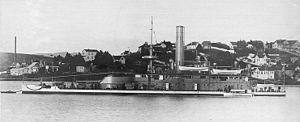
Mare Island Naval Shipyard est un important centre de construction et de réparation navale de l'US Navy, situé au nord-est de la baie de San Francisco, à Vallejo. L'histoire de ce chantier s'étend de sa création officielle, en 1854, à sa fermeture, en 1996.